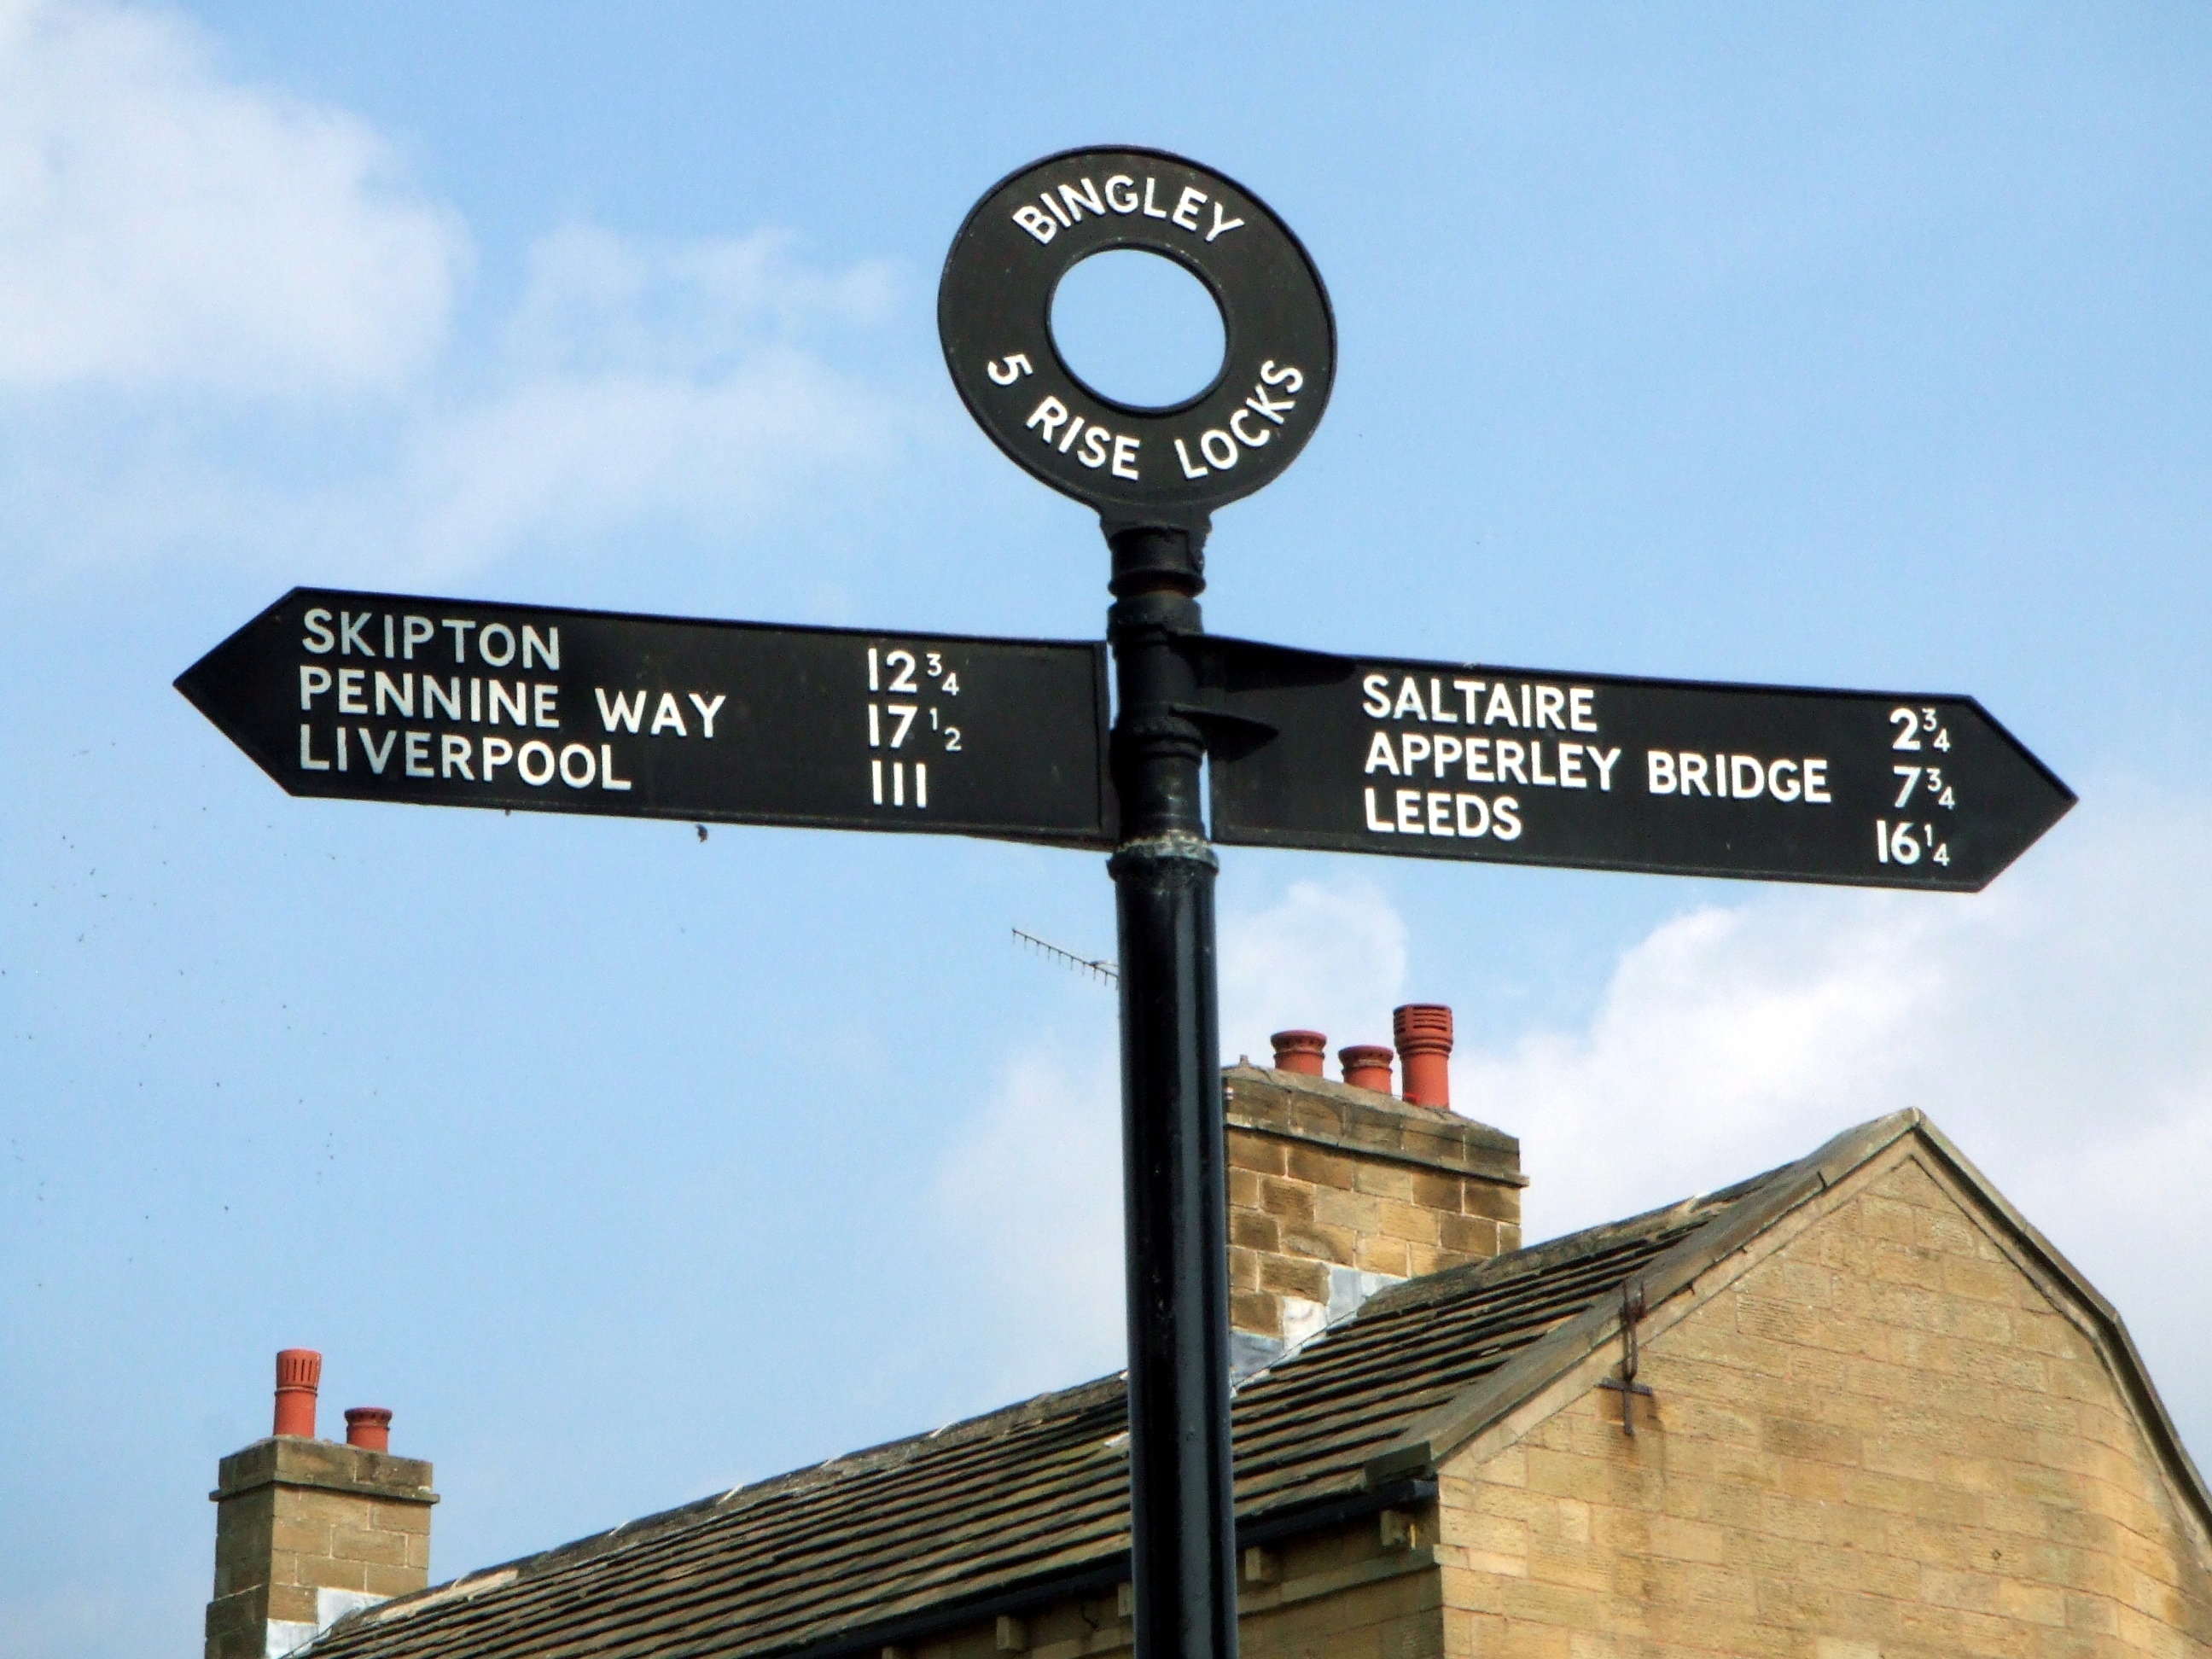
advertising, sign, street sign, signage, traffic sign